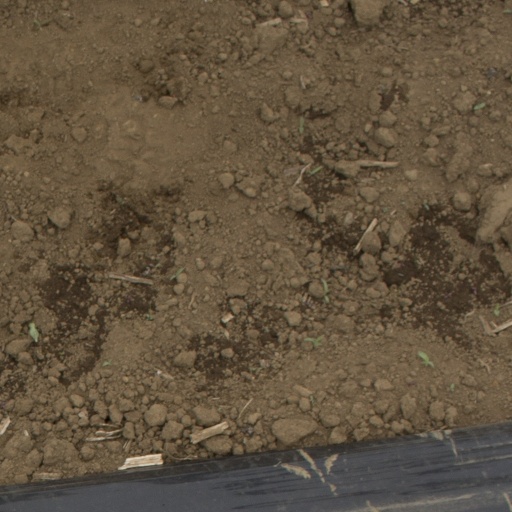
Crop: Jerusalem artichoke